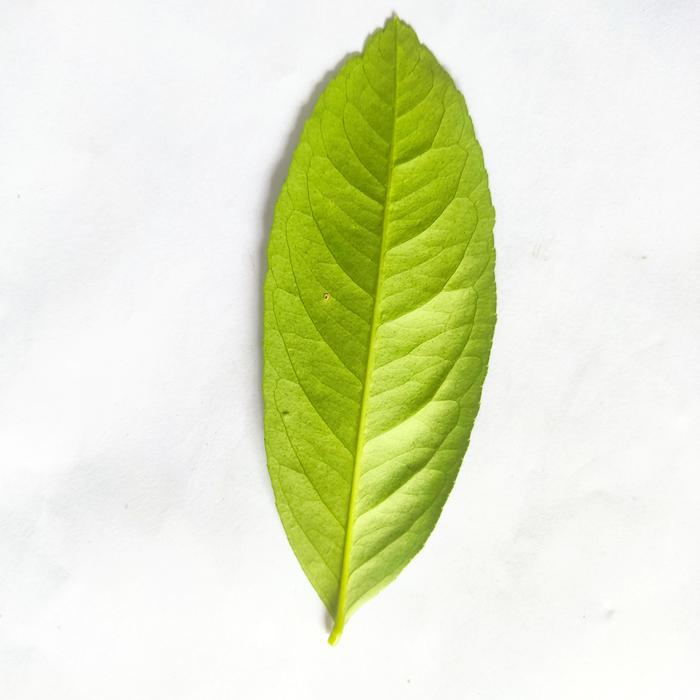
Crop: Lemon
Leaf condition: Healthy_Leaf